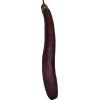
Label: Eggplant long 1